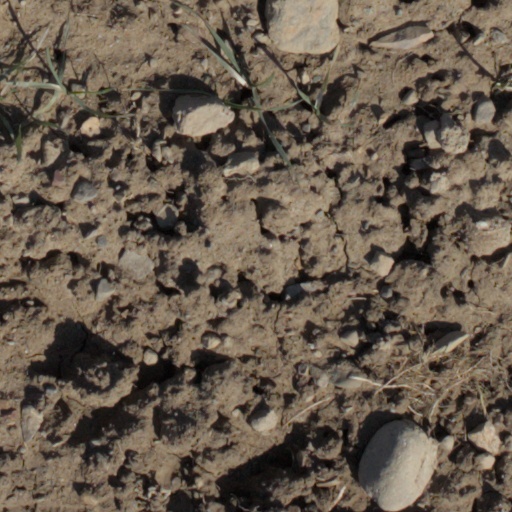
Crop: wheat